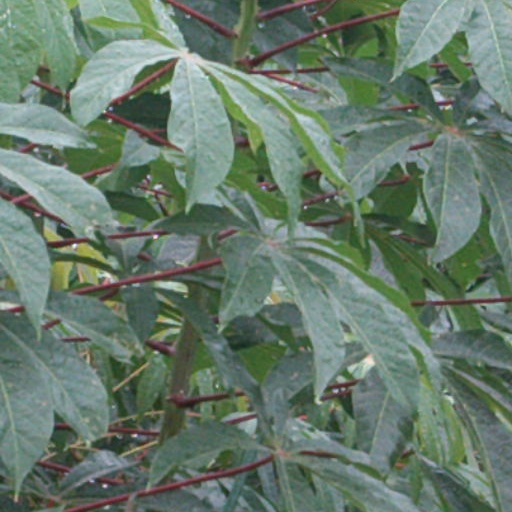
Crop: cassava